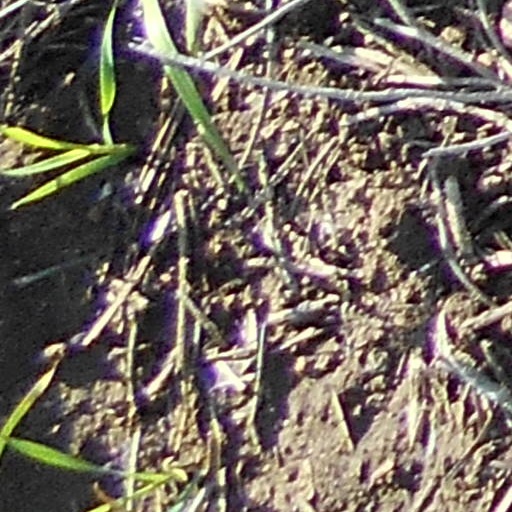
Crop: wheat